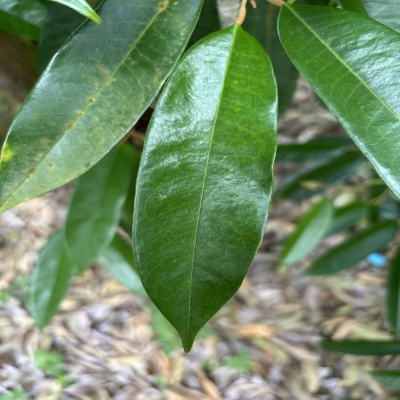
Label: Leaf_Healthy